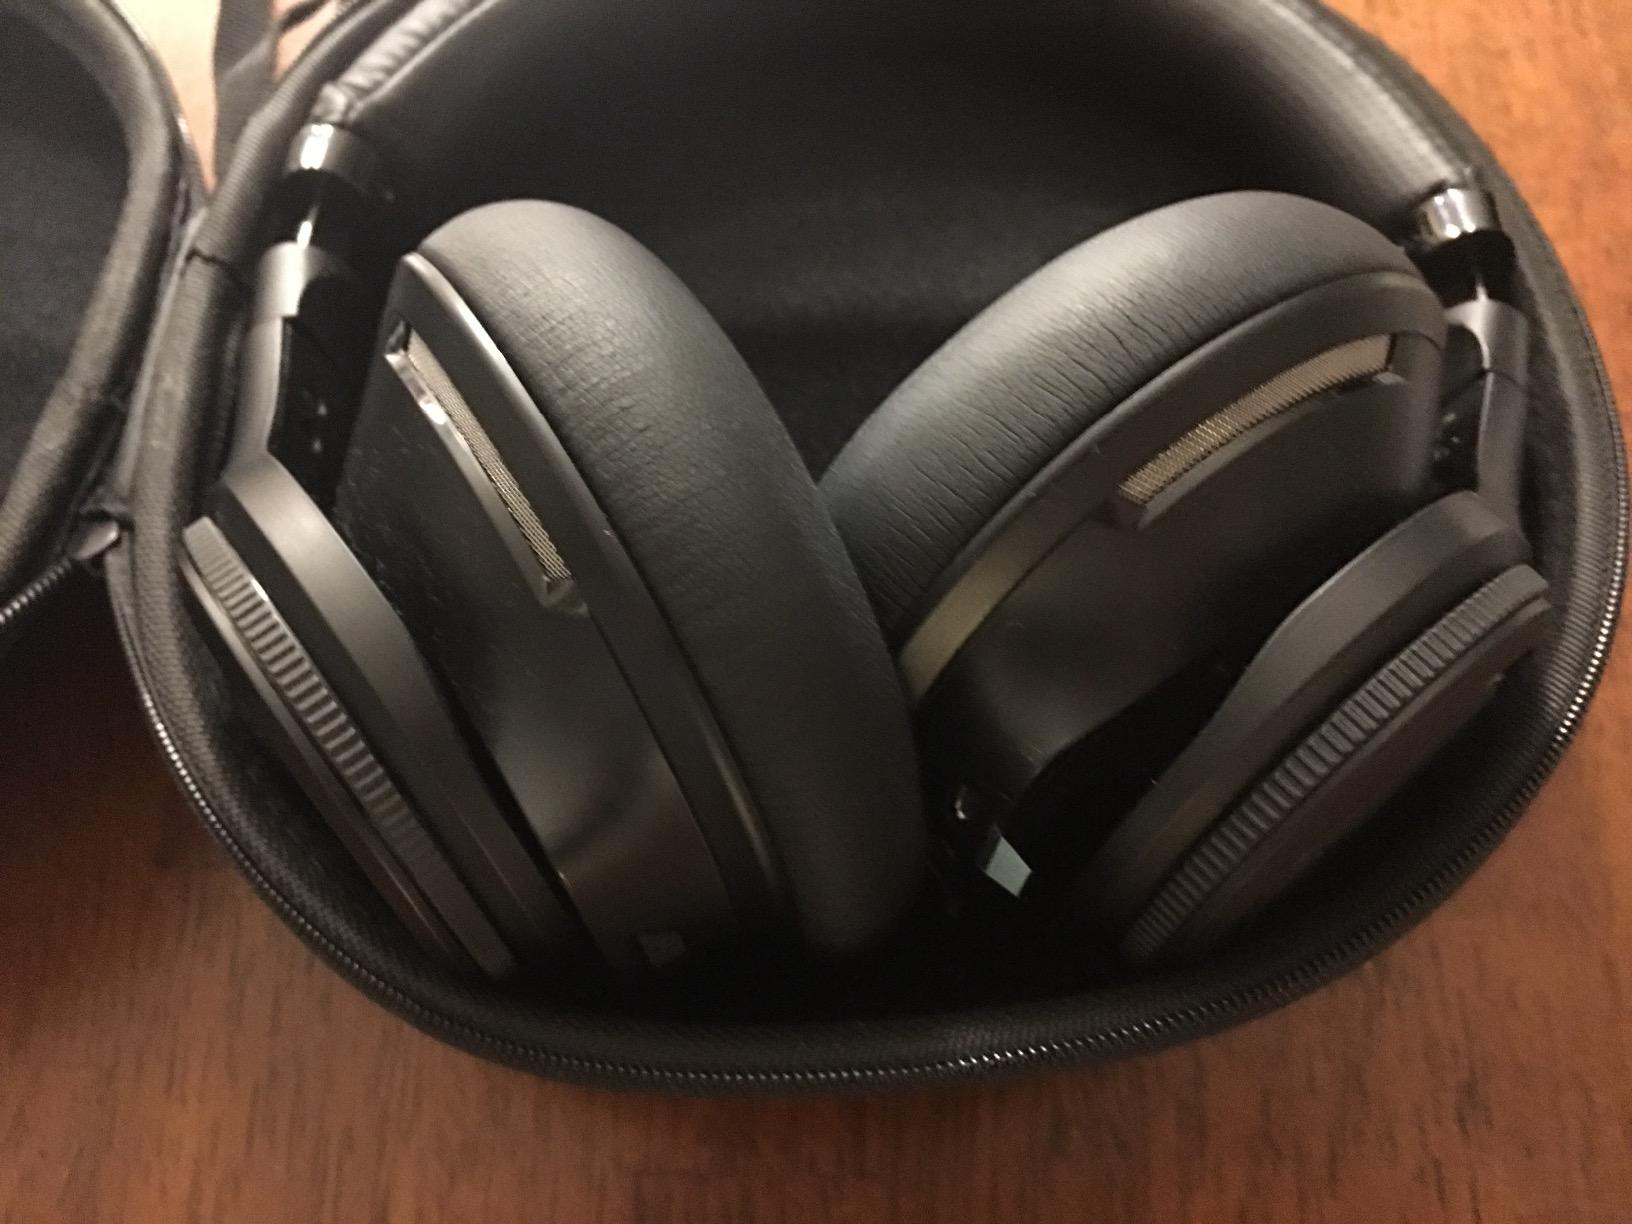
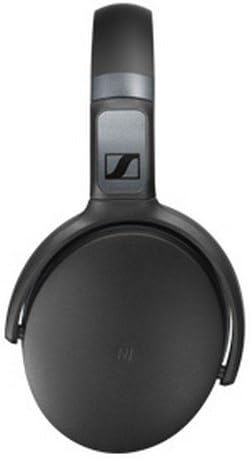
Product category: headphones
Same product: no